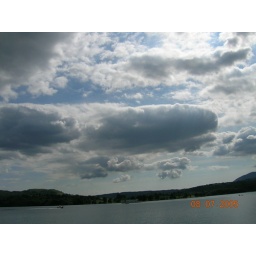
the clouds bear an uncanny resemblance to the UFO in the movie Independance Day.